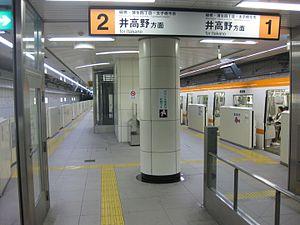
Imazato est une station du métro d'Osaka sur les lignes Sennichimae et Imazatosuji dans l'arrondissement de Higashinari à Osaka.